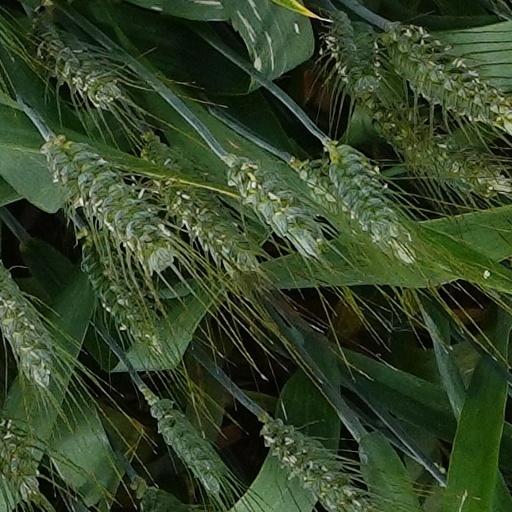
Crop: wheat